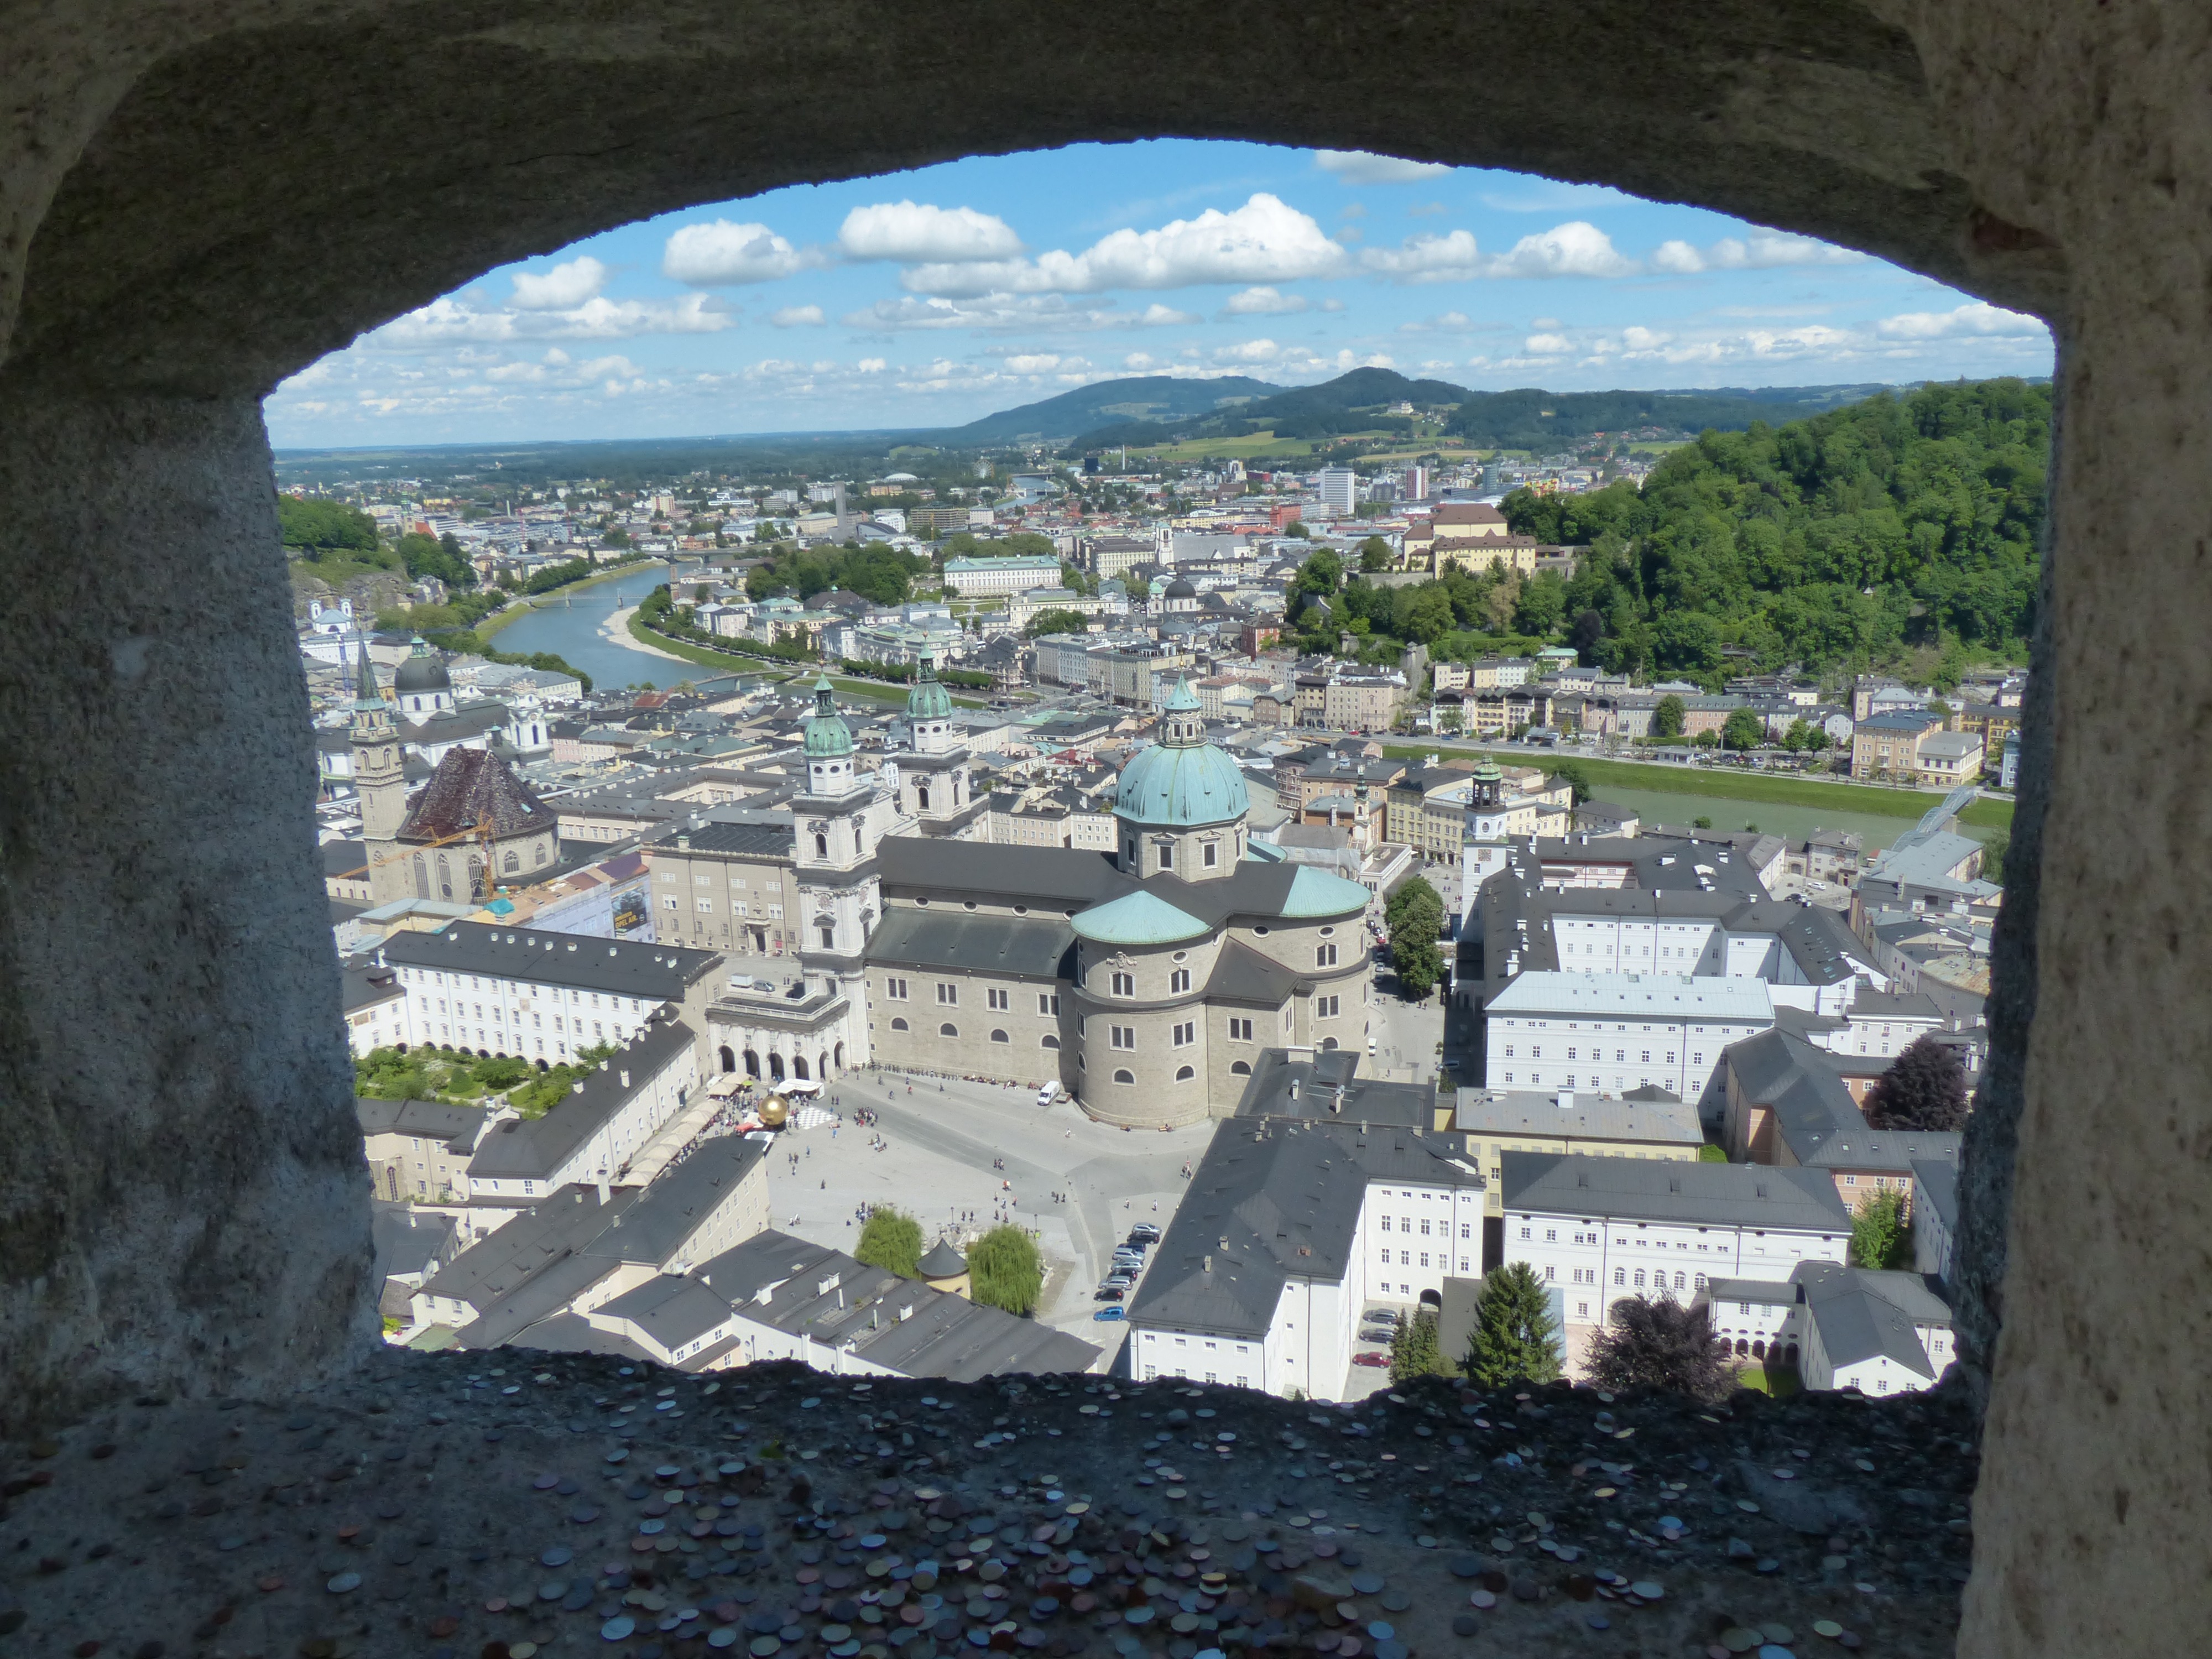
town, city, arch, castle, landmark, tourism, city view, austria, fortress, outlook, salzburg, aerial photography, by looking, hohensalzburg fortress, ancient history